Mongol invasions of Tibet

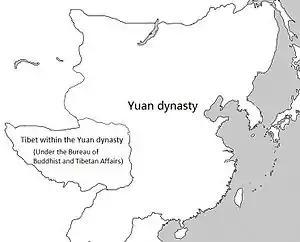
Tibet within the Yuan dynasty under the top-level department known as the Bureau of Buddhist and Tibetan Affairs (Xuanzheng Yuan).

The Mongols started setting up more elaborate administrative structures in Tibet in the 1260s. In 1264, the Mongols organized 18 Tibetan clans into Anxi Prefecture. In 1268, the prefecture was subordinated to Tuosima Route. In 1269, the Pacification Office and General Military Command for Tibet and Other Places subordinated to the Branch Secretariat for Shaanxi and later the Bureau of Buddhist and Tibetan Affairs. There were other governmental structures in Tibet but the editors of the "History" note that they lacked information on these administrative units. The "Da Ming Yi Tong Zhi" says that Kublai set up lower tiers of local government in Tibet that were under the overall authority of the Imperial Preceptor Phagpa.